Crucifixion (Titian)

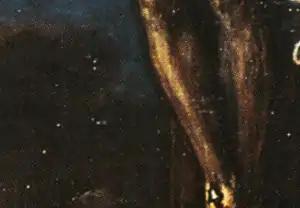
Detail, white flecks.

The figures Saint Mary and Saint Dominic appear in mostly dark raiment, again with striking highlights. Saint Mary stands in the indistinct and nearly blacked out bottom left corner of the canvas, but as her form rises, the dark blues of her mantle are given firm outline against the eerily glowing region to the rear. Her face is sunken and her eyes are flecked with spots of red, a theme that would be revisited centuries later by painters such as Antoine-Jean Gros (in "The Plague at Jaffa") and the colourist Eugène Delacroix (in "The Massacre at Chios", and others).